Neyyattinkara railway station

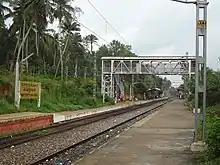
View of Neyyattinkara railway station from Platform 1

Neyyattinkara railway station (station code: NYY) is an NSG–5 category Indian railway station in Thiruvananthapuram railway division of Southern Railway zone. It is a major railway station in Kerala serving the capital Thiruvananthapuram district of Kerala. The station serves as the southern gateway to the capital city Trivandrum. Neyyattinkara railway station is the fourth-busiest after Trivandrum North and sixth most revenue generating railway station in the district managed by the Thiruvananthapuram Division of the Southern Railways. In 2018–19 FY, Neyyattinkara generated Rs 2.32cr profit from 1.7 million passengers.